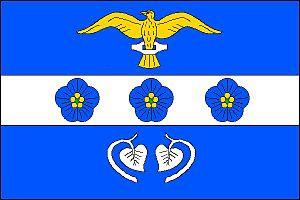
Jestřebí est une commune du district de Náchod, dans la région de Hradec Králové, en République tchèque. Sa population s'élevait à 168 habitants en 2017.